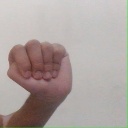
अक्षर: ठ